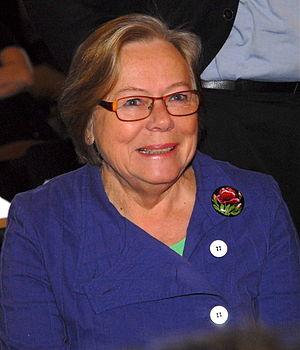
Anna-Greta Leijon, née le 30 juin 1939 à Stockholm, est une femme politique, députée et ministre suédoise. Sa carrière ministérielle s'arrête brutalement en 1988 lorsqu'éclate, en marge de l'enquête sur l'assassinat d'Olof Palme, l'affaire Ebbe Carlsson.